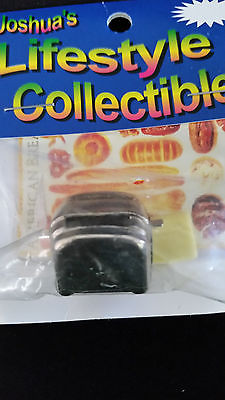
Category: toaster